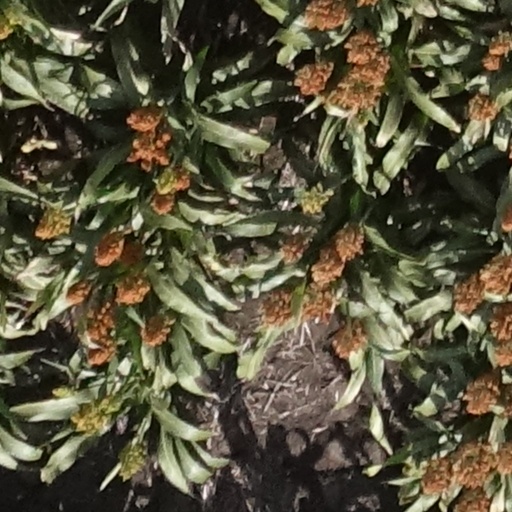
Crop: sorghum